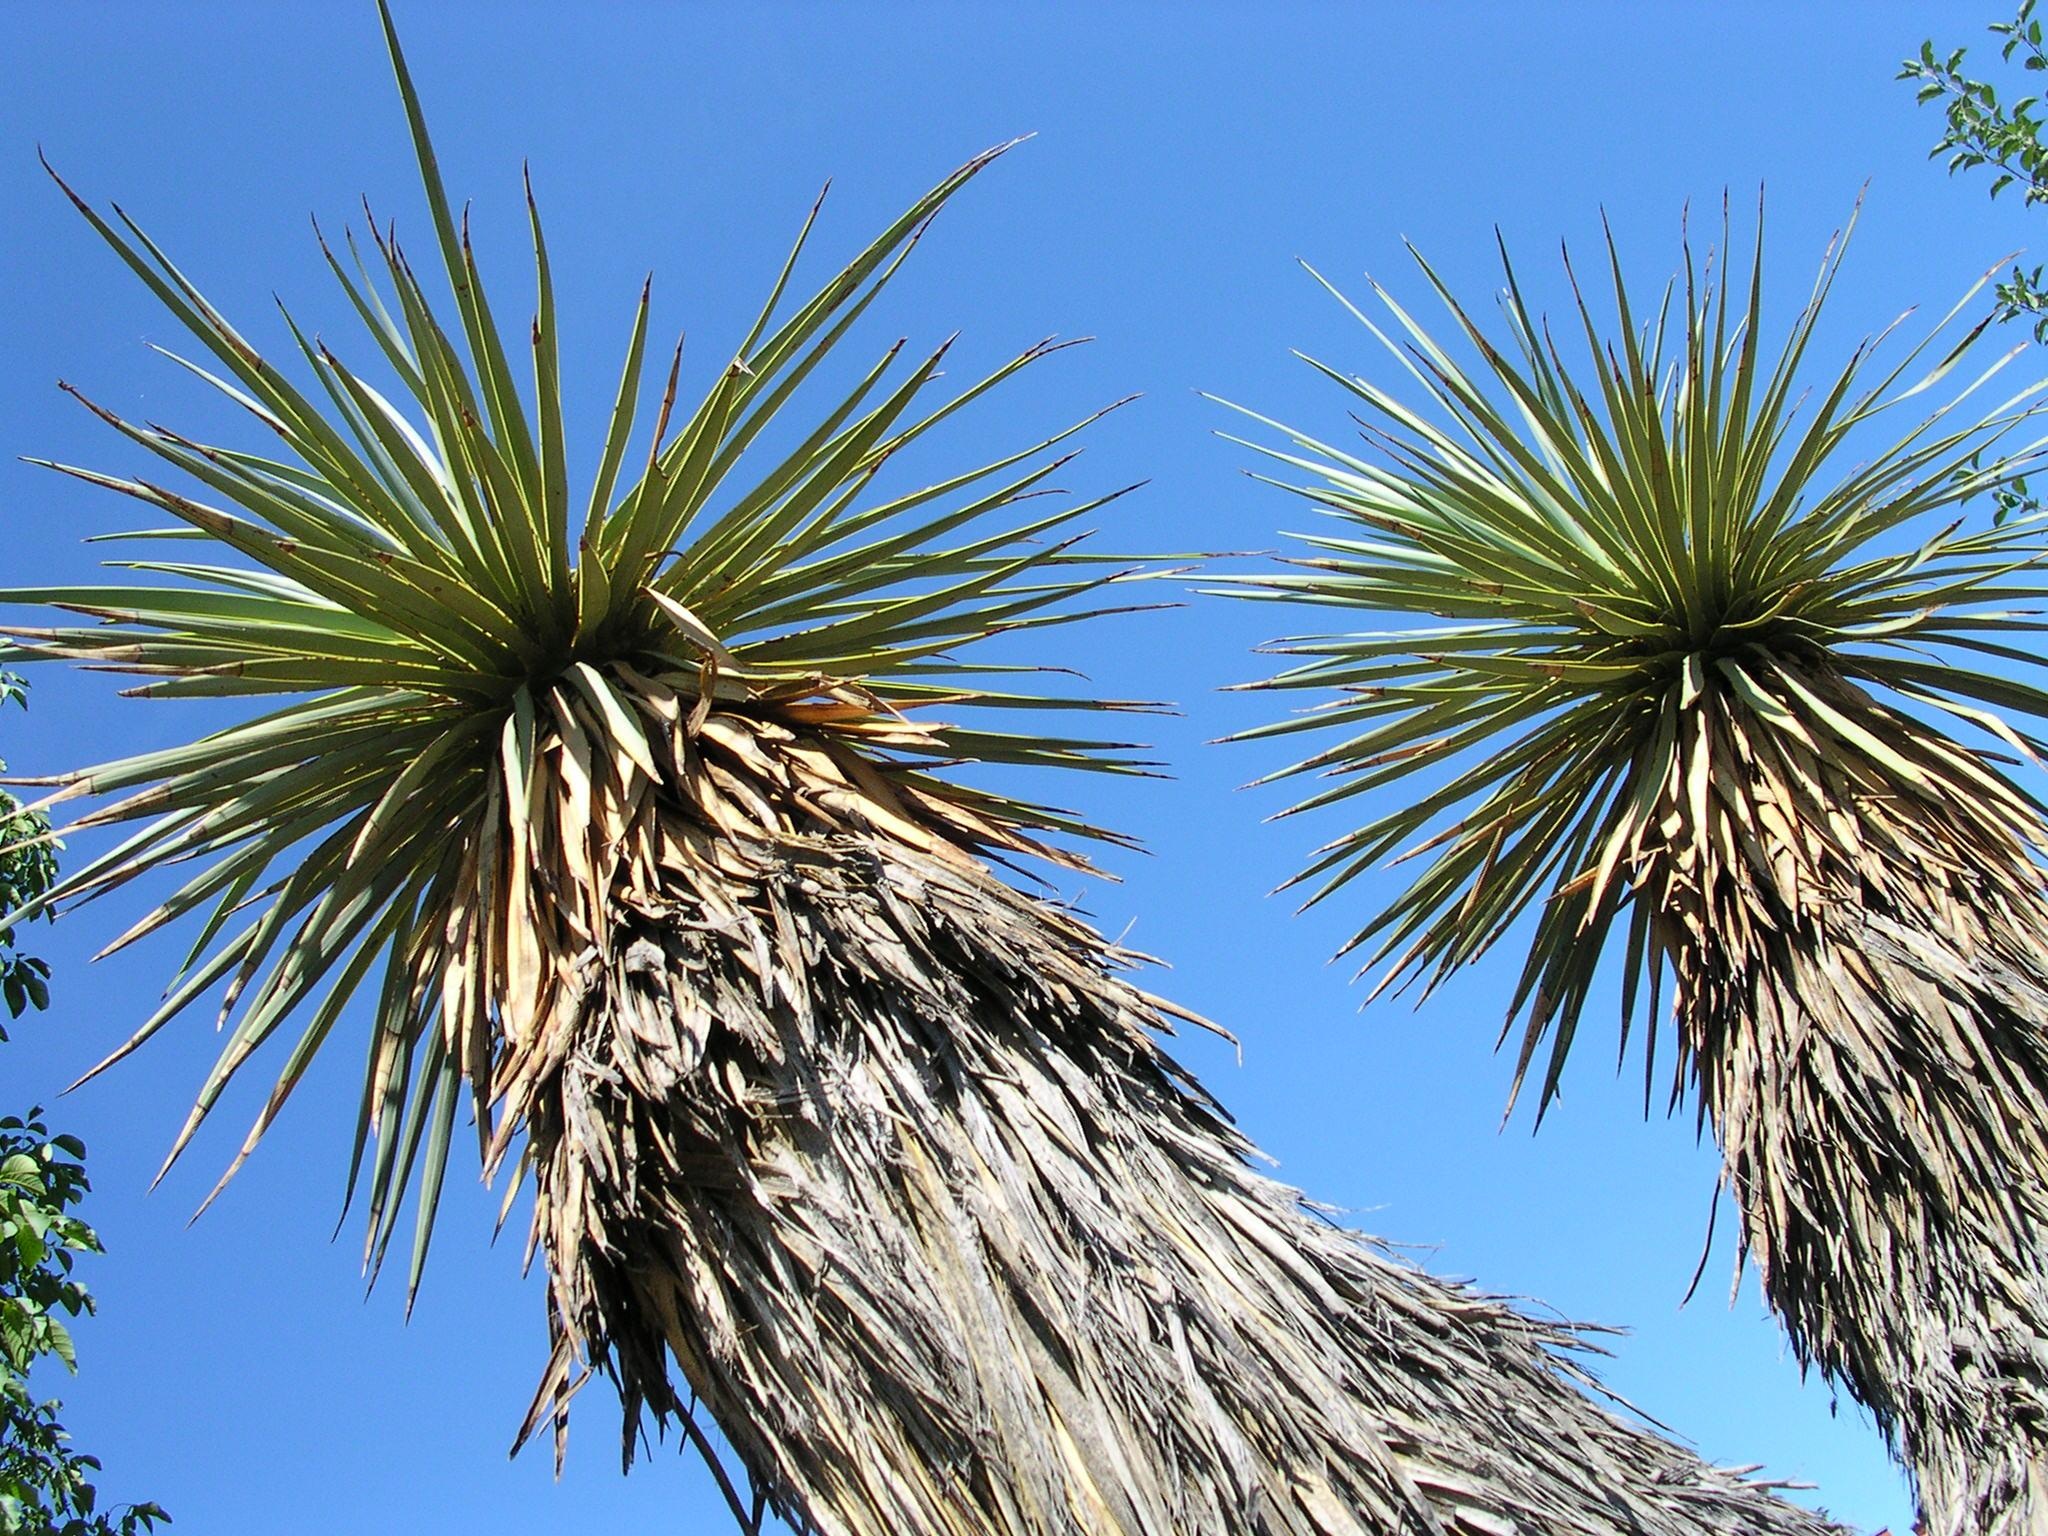
tree, grass, branch, plant, flower, botany, flora, conifer, spruce, yucca, flowering plant, date palm, thompsoniana, stem yucca, grass family, woody plant, land plant, arecales, palm family, borassus flabellifer